Romanshorn

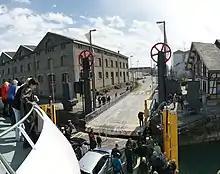
Ferry landing at the Romanshorn Harbor

The local economy was dominated by cereal grains, horticulture and fruit growing as well as some forestry and fishing. By 1902, some wine was being produced as well. The steamboats, which had operated out of Uttwil since 1824, moved to Romanshorn in 1832. However, the village didn't begin to grow until 1844 when the Canton of Thurgau built a port and the postal route to Swabia ran through Romanshorn. In 1855 the railway line Zurich-Romanshorn opened, and in 1856 a telegraph cable was laid across the lake. The rail line (rail ferry) from Lindau to Romanshorn opened in 1869, was expanded in 1945 and in 1976 was replaced by car ferries. Between 1869 and 1871, the Northeastern Railway line Rorschach-Romanshorn-Constance opened. Then, in 1910 a railway line to St. Gallen was added.